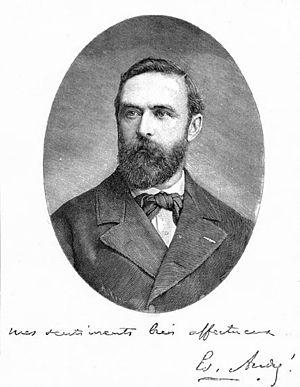
Selon le dictionnaire de l'Académie française, l'horticulteur est une personne qui pratique l'art de cultiver les jardins, de pratiquer la culture des légumes, des fleurs, des arbres ou arbustes fruitiers et d'ornement. Ce n'est donc pas toujours un métier car le terme désigne aussi la personne qui cultive son jardin. Il a donc pour activité la culture de plantes, dans une finalité ornementale ou pour l'alimentation.
Édouard François André est un jardinier et paysagiste français, réputé pour avoir conçu les parcs de Monte-Carlo, d'Euxinograd, de Montevideo et de Luxembourg. C'est le premier Européen à avoir rapporté plus de vingt-cinq espèces d'Anthurium en Europe.